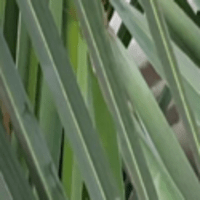
Label: Healthy sample